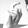
ASL letter: X